Borsod County

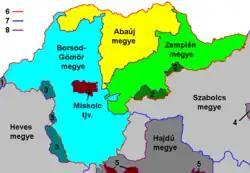
Borsod-Gömör, Abaúj, and Zemplén counties after World War II. In 1950, the three counties were merged to form the modern Borsod-Abaúj-Zemplén County. (1) Nógrád-Hont County (2) territories assigned from Szabolcs County to Borsod-Abaúj-Zemplén County. (3) territories assigned from Borsod-Gömör County to Heves County. (5) the city of Debrecen (urban county).

After World War I and the Treaty of Trianon, Hungary lost many of its territories to neighbouring countries. The loss did not affect Borsod county, its borders remained unchanged, but of the surrounding counties, Abaúj-Torna (Abaúj had been merged with Torna in 1882) lost 48% of its area to the newly formed state of Czechoslovakia, Zemplén lost 72% and Gömör-Kishont lost 92.5%. In 1923, Borsod county was merged with the remaining part of former Gömör-Kishont county to form "Borsod-Gömör-Kishont temporarily united county" with its capital at Miskolc.